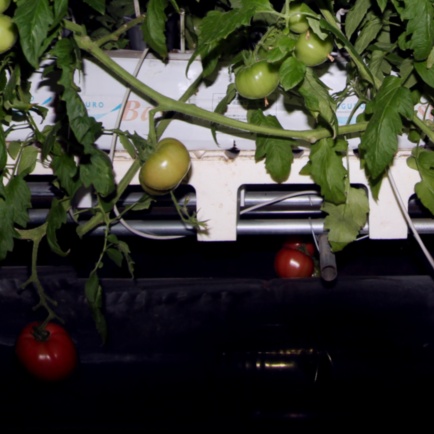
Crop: tomato